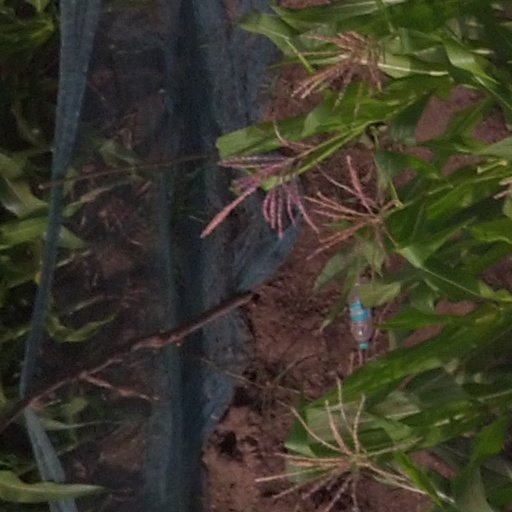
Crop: maize; corn